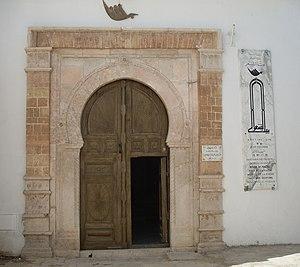
Medina de Tunis, Maison el Jaziri, maison de la poésie
Le Dar Al Jaziri est un palais de la médina de Tunis. Situé à la rue du Tribunal, à quelques mètres du Dar Lasram, il a été l'une des résidences de la famille Jaziri entre le XIIᵉ et le XVIIIᵉ siècle.
Les palais de Tunis sont pour beaucoup considérés comme des monuments historiques.
Cette liste des monuments classés du gouvernorat de Tunis est une liste des monuments historiques et archéologiques protégés et classés du gouvernorat de Tunis établie par l'Institut national du patrimoine de Tunisie.